Daihatsu Charade

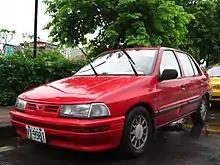
Daihatsu Social (facelift; Taiwan)

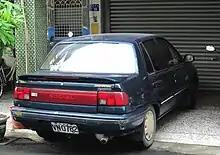
Daihatsu Social Mi-16 (Taiwan)

Taiwanese assembly of the G100 began in 1989, although the Skywing liftback version of the G11 continued to be sold into 1990. It continued until local assembler Yu Tian went bankrupt in 1996 in the midst of a financial scandal.